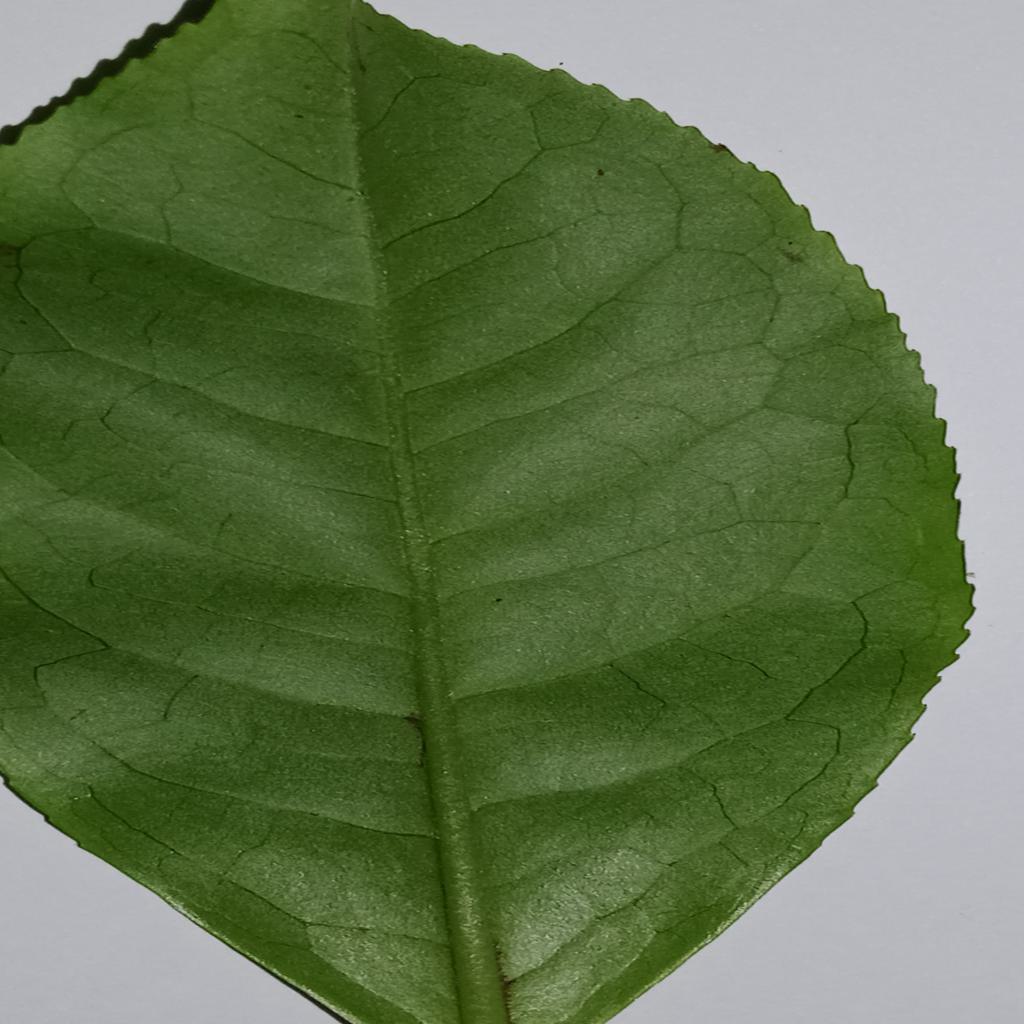
Label: Healthy